Frontbench Team of Rhun ap Iorwerth

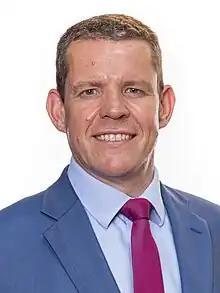
ap Iorwerth's official portrait, 2021

Rhun ap Iorwerth, the leader of Plaid Cymru, formed his frontbench team of party spokespeople in the Senedd on 27 June 2023 after he was elected unopposed to succeed Adam Price as party leader on 16 June. He reshuffled his frontbench team on 6 June 2024 to prepare for the next Senedd election following the passage of a motion of no confidence in First Minister Vaughan Gething.